Frédéric Alfred Pierre, comte de Falloux

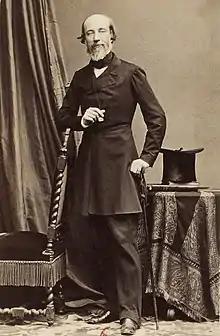
Alfred de Falloux, ca.1860

Frédéric-Alfred-Pierre, comte de Falloux (7 May 1811 – 6 January 1886) was a French politician and author, famous for having given his name to two laws on education, favoring private Catholic teaching. He was the younger brother of Cardinal Frédéric de Falloux (1807–1884)